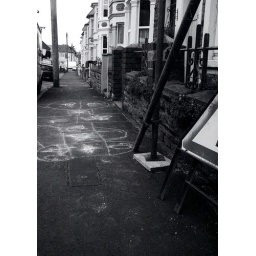
moving the fist car load in and there was a street party, this is the next day.